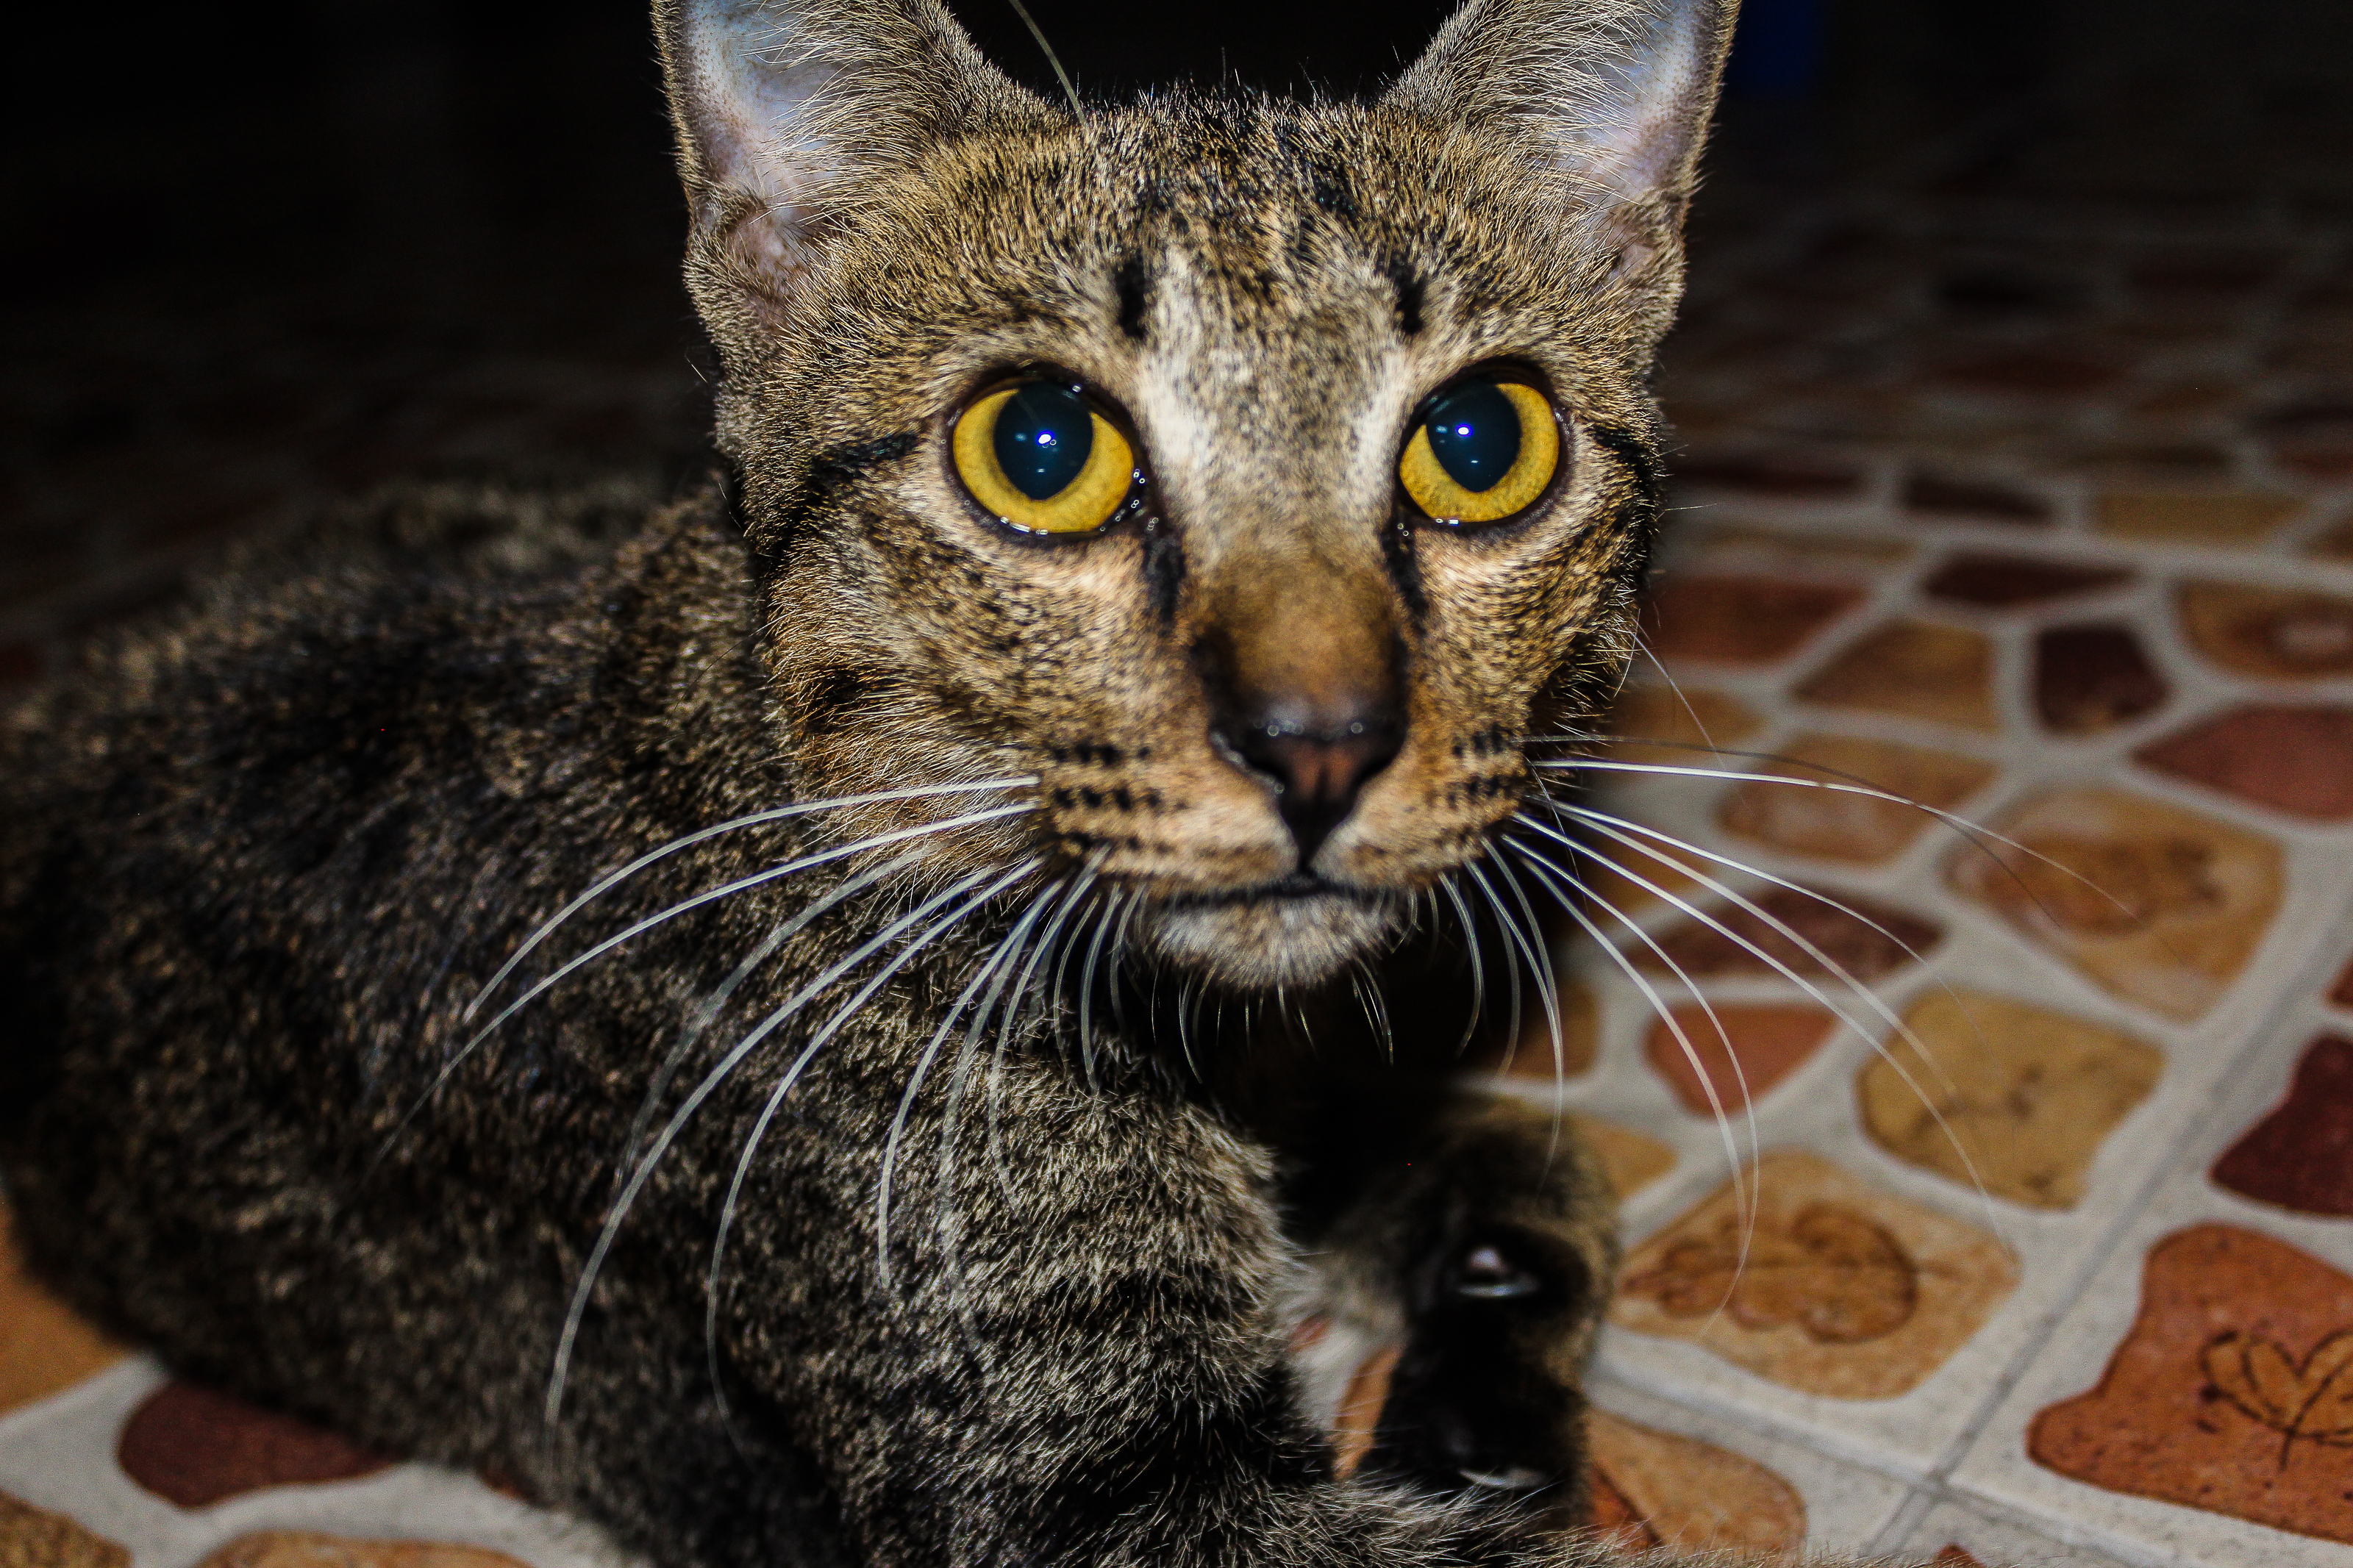
small, fur, young, isolated, attentive, cute, kitty, beautiful, gray, kitten, white, mammal, cat, lovable, playful, funny, furry, pet, striped, expression, feline, nature, purebred, one, paw, breed, grey, whiskers, closeup, background, carnivore, animal, shorthair, sweet, tabby, creature, adorable, little, vertebrate, small to medium sized cats, felidae, domestic short haired cat, asian, snout, european shorthair, eye, tabby cat, close up, oriental shorthair, ocicat, wildlife, german rex, Arabian mau, dragon li, egyptian mau, black cat, toyger